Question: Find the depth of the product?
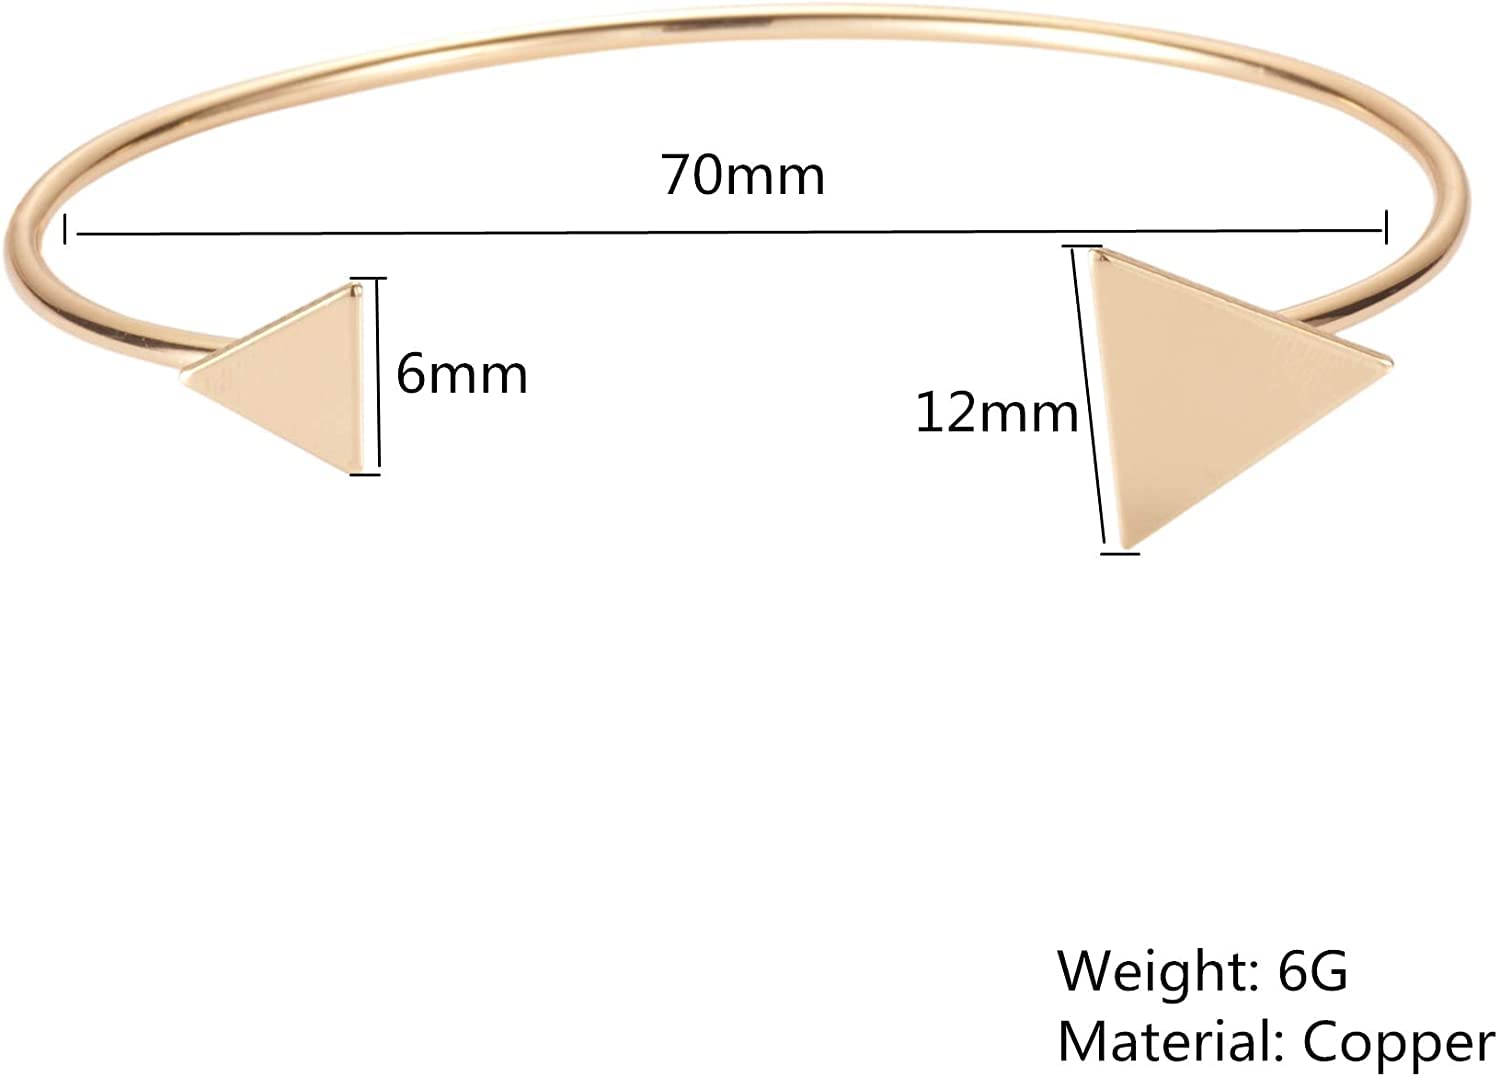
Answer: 70.0 millimetre